Alhambravej

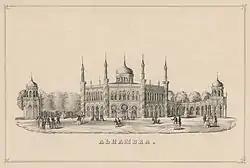
The Alhambra complex

Alhambra was opened by Georg Carstensen in 1857. The complex comprised the largest theatre in Copenhagen. The venture was never a commercial success, partly because of the distance from the city centre and the lack of street lighting in the evening. It therefore had to close in 1869.